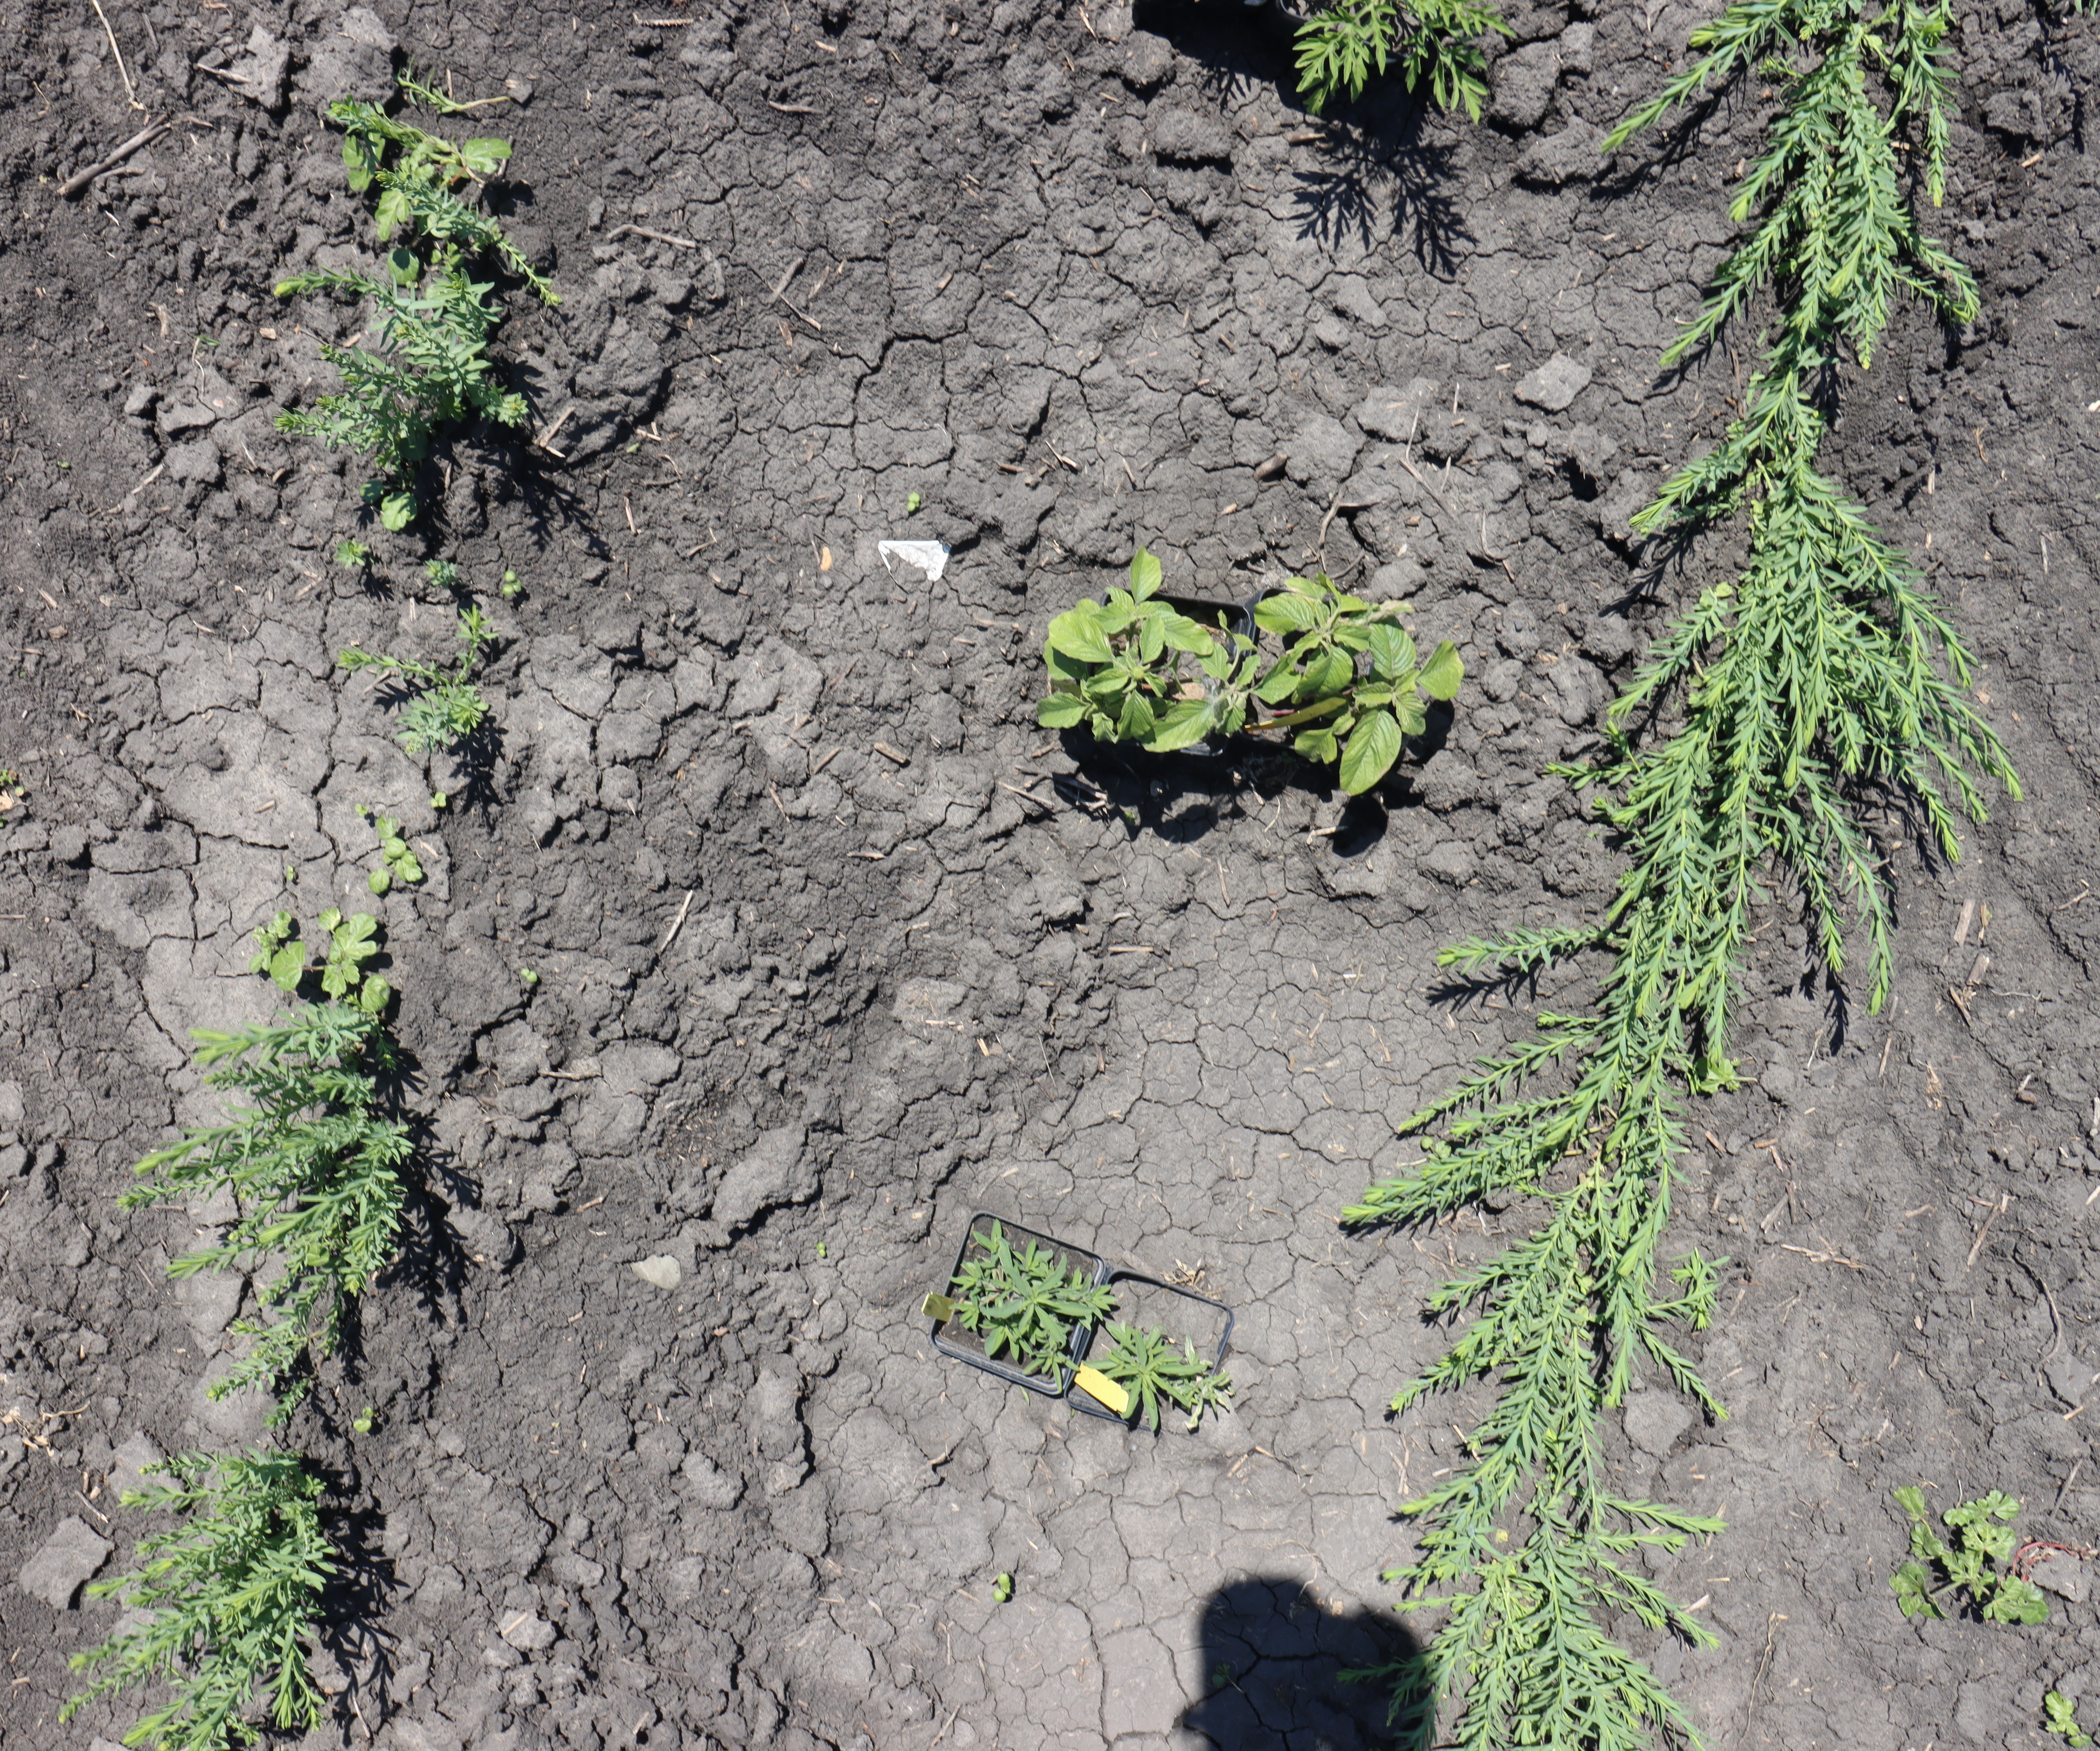
Crop: Flax
Objects: Flax, Flax, Flax, Flax, Flax, Flax, Flax, Flax, Ragweed, Redroot Pigweed, Redroot Pigweed, Kochia, Kochia